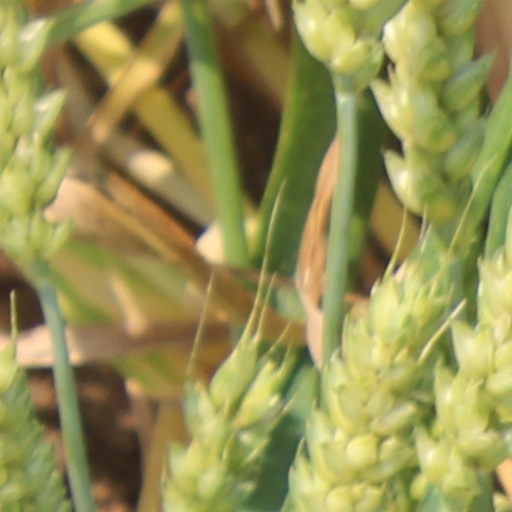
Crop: wheat